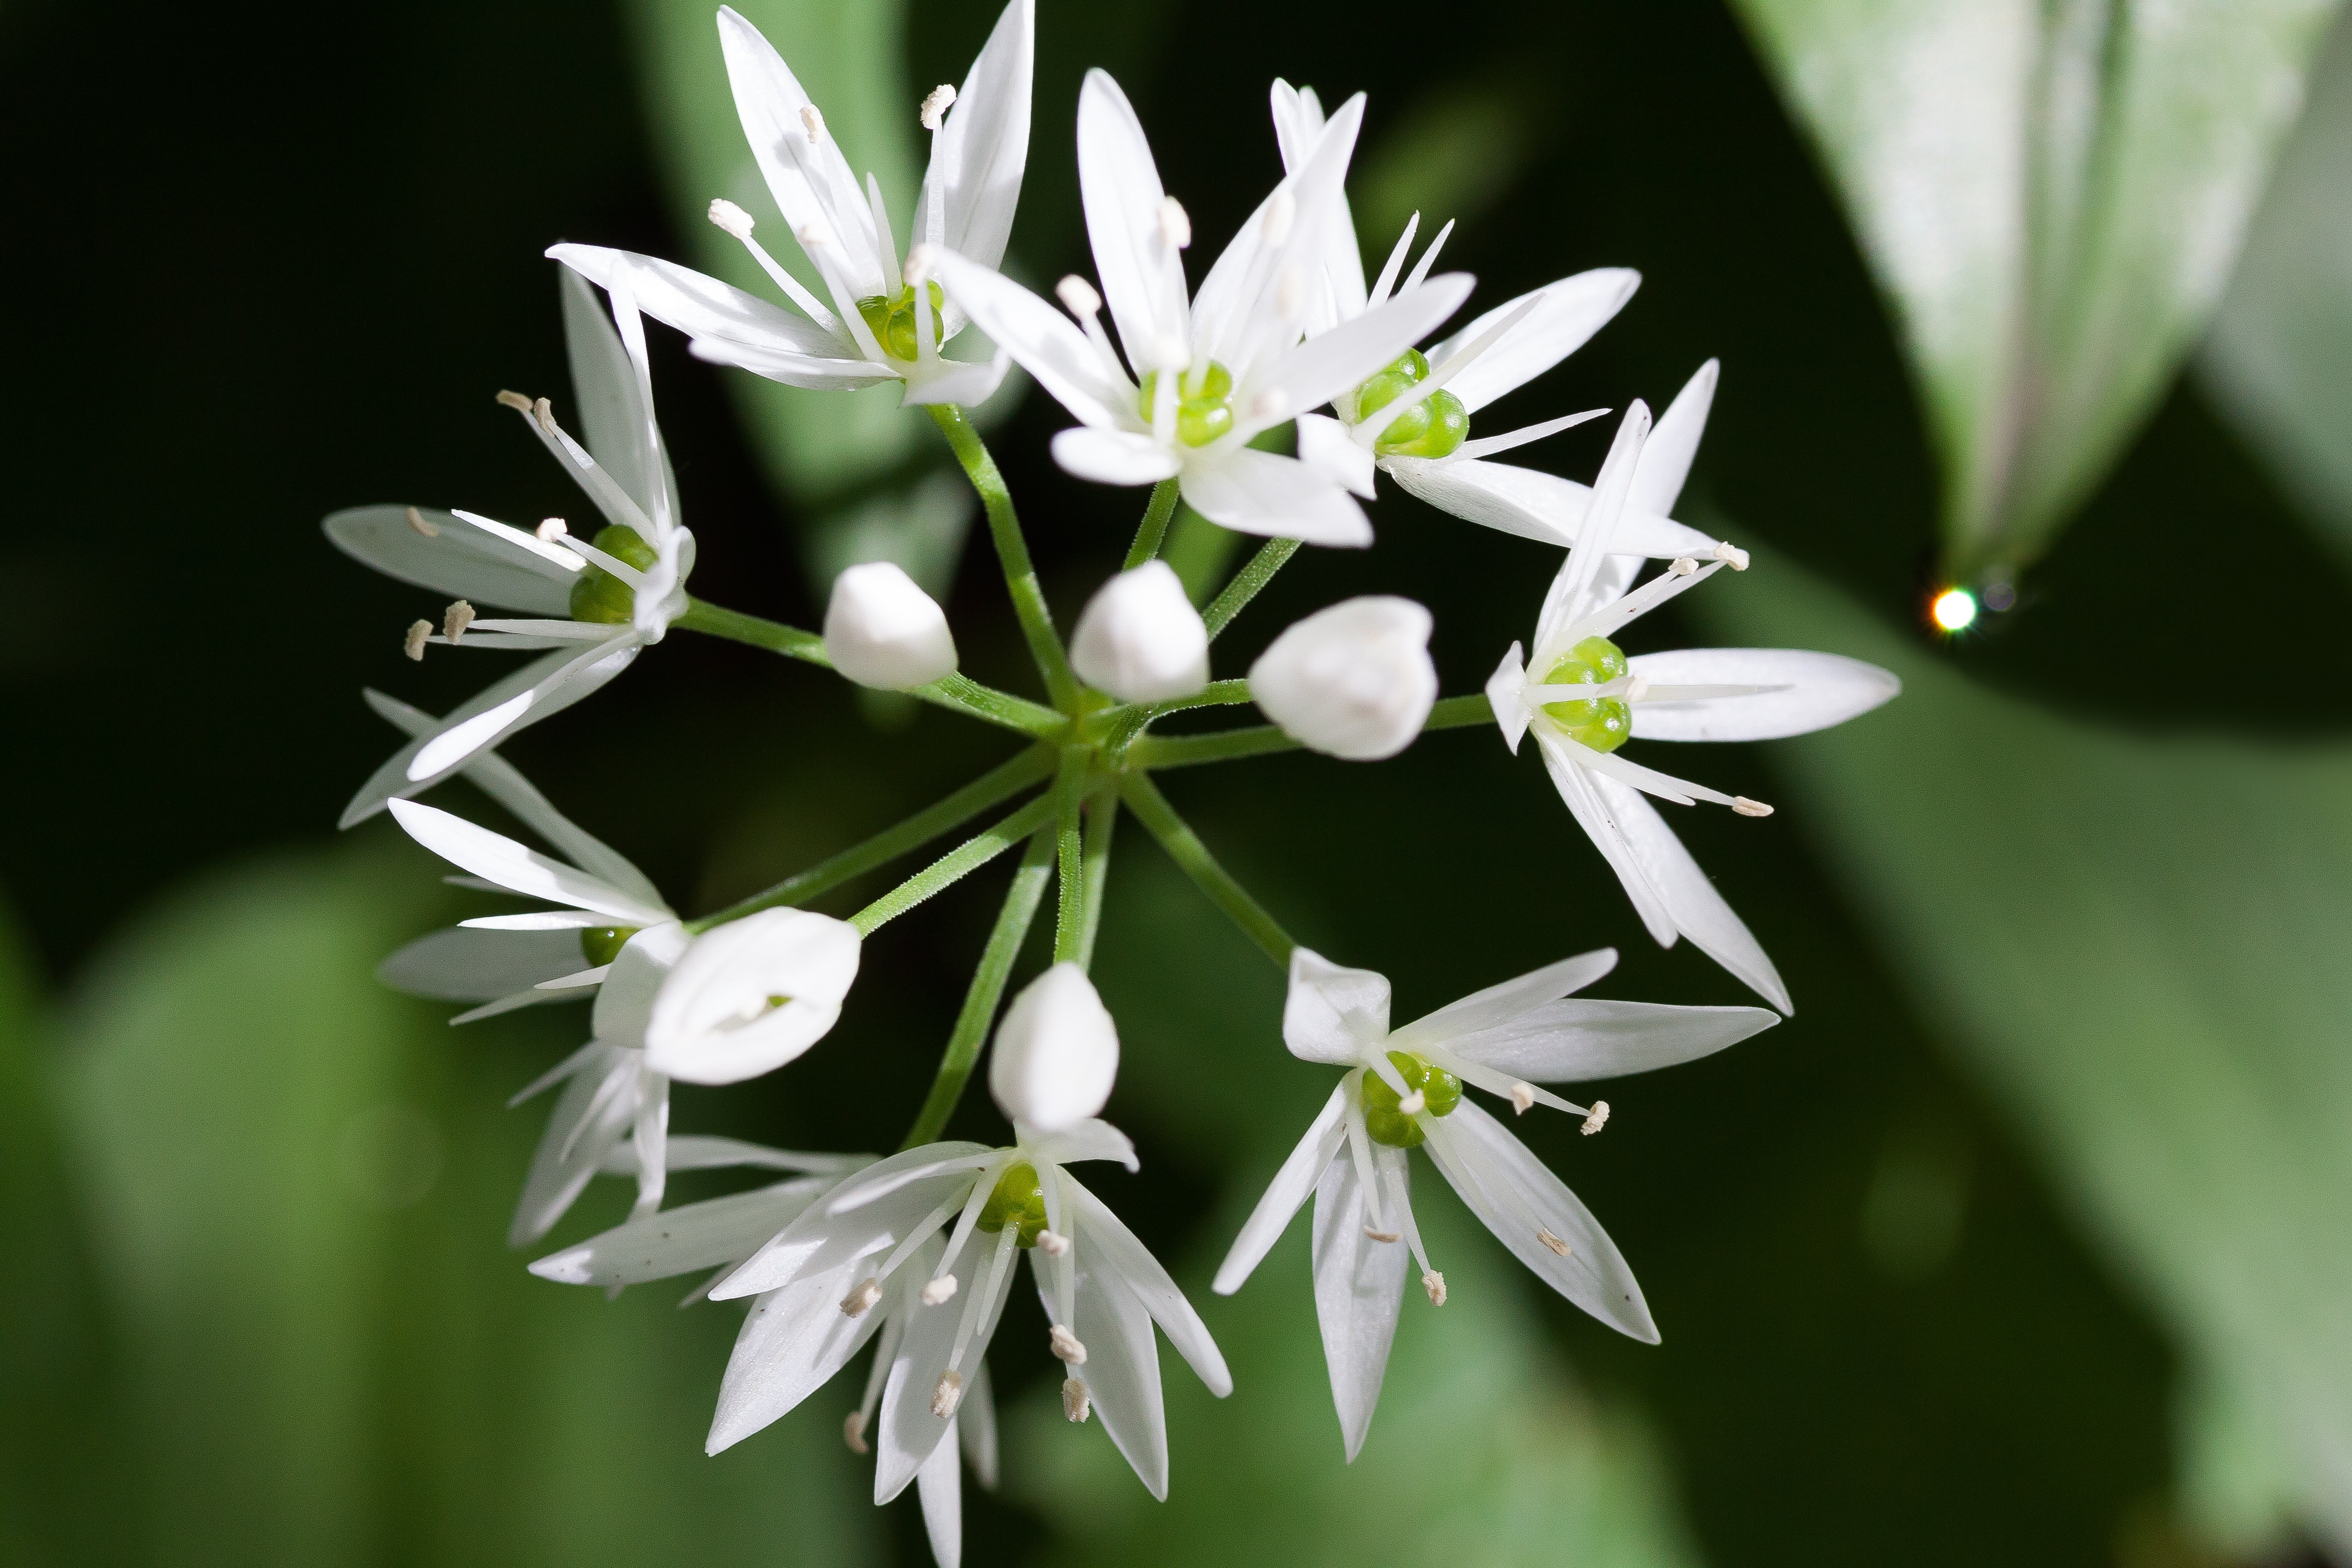
nature, forest, blossom, plant, white, star, leaf, flower, bloom, spring, green, herb, produce, macro, botany, flora, wildflower, close up, edible, medicinal plant, macro photography, inflorescence, kitchen herb, flowering plant, vegetable plant, bear's garlic, naturopathy, radial symmetry, wild vegetables, allium ursinum, wood garlic, land plant, branched asphodel